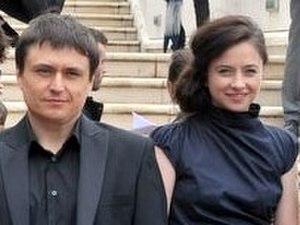
Le réalisateur et les comédiennes de Au-delà des collines au festival de Cannes
Cosmina Stratan, née le 20 octobre 1984 à Iași, est une actrice roumaine, qui a obtenu le Prix d'interprétation féminine au Festival de Cannes 2012, ex æquo avec Cristina Flutur.